Nadeshot

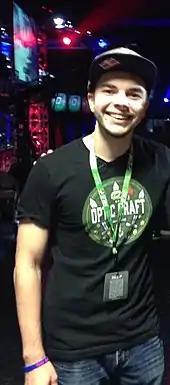
Haag at the MLG Season 1 Championships at Columbus, Ohio in 2015.

Advanced Warfare will be the next installment in the Call Of Duty Franchise for the e-sports circuit. The season formally began November 2014. Haag was invited by Activision to Los Angeles for a preview of "" in order to advise developers on the state of the game. On October 28, 2014, OpTic Gaming, led by Haag, participated in an exclusive "" streaming event at the so-called 'OpTic House' in Chicago, in order to promote the new edition in the franchise for its creators, Sledgehammer Games.